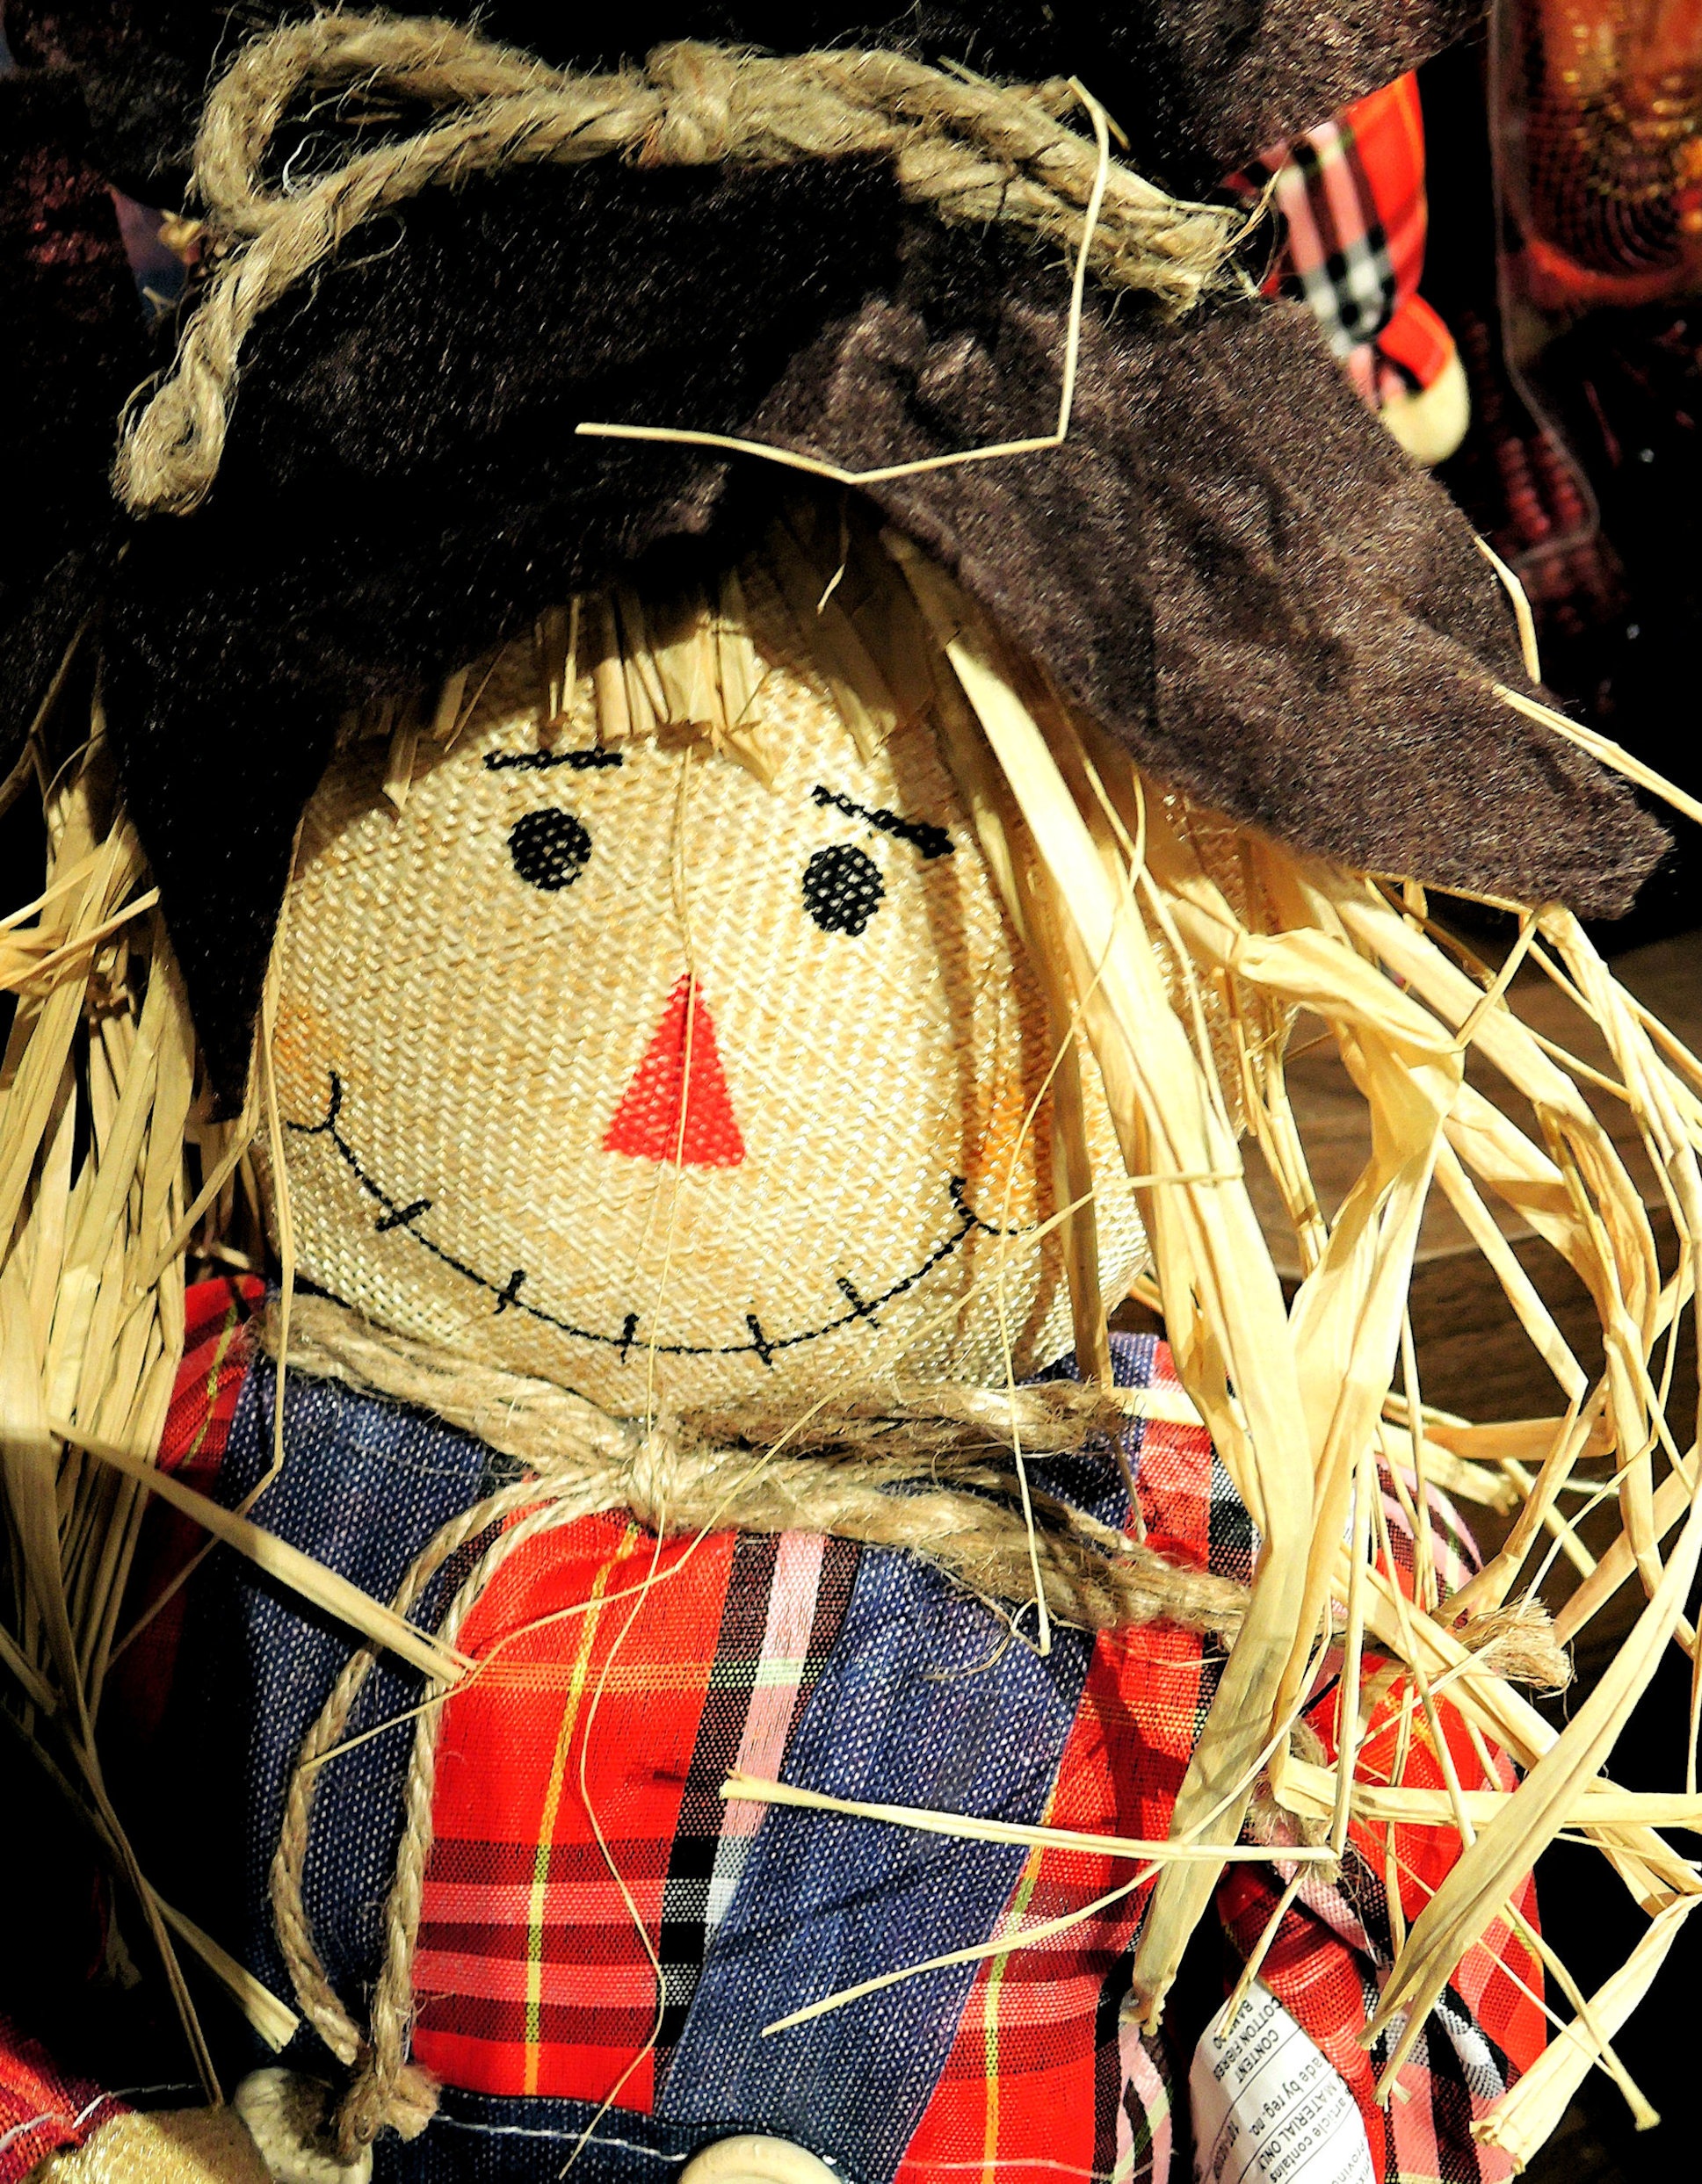
red, holiday, clothing, colorful, toy, fabric, thanksgiving, textile, art, tradition, costume, harvest doll, straw hair